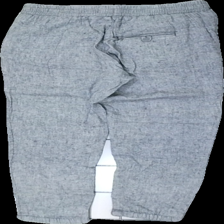
View: back
Type: Trousers
Category: Ladies
Brand: Lindex
Colors: Grey
Material: 100% viscose
Cut: Regular, Cropped
Size: XS
Season: All
Price range: 50-100
Recommended usage: Reuse